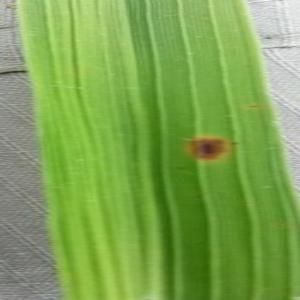
Disease: Brownspot